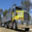
Label: truck